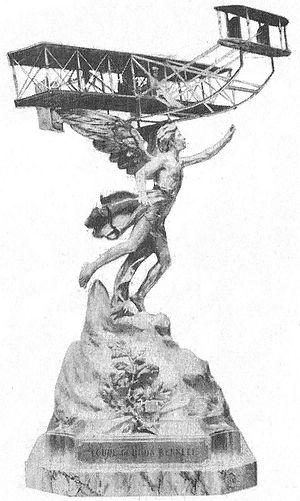
La coupe Gordon Bennet.
La Grande Semaine d'aviation de la Champagne était un rendez-vous international aérien qui eut lieu la première fois en août 1909 sur la commune de Bétheny au nord de Reims, qui sera plus tard la B.A. 112. Le premier rendez-vous international aérien avait eu lieu en juillet au champ d'aviation de la Brayelle près de Douai.
Le Trophée d'Aviation Gordon Bennett était une ancienne compétition internationale de course aérienne organisée par James Gordon Bennett Jr, le propriétaire et éditeur américain du journal le New York Herald. Le trophée est l'un des trois prix Gordon Bennett : Bennett était également le parrain d'une course automobile et d'un concours de ballons libres.